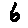
Label: 6